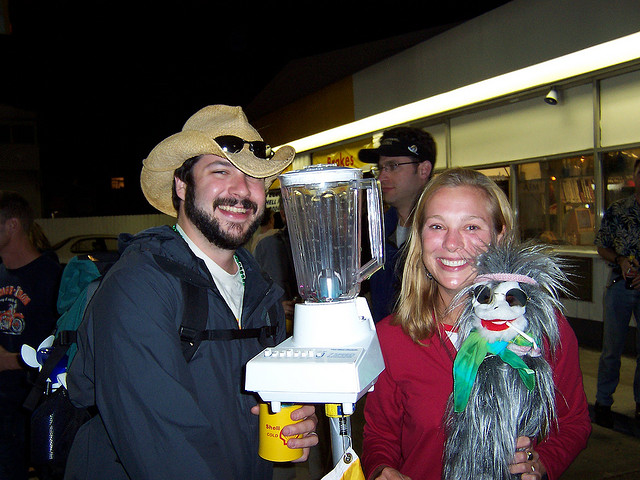
user: Given an image and a question. Answer the question in a short answer. Question: What brand is this blender? Short Answer:
assistant: oster